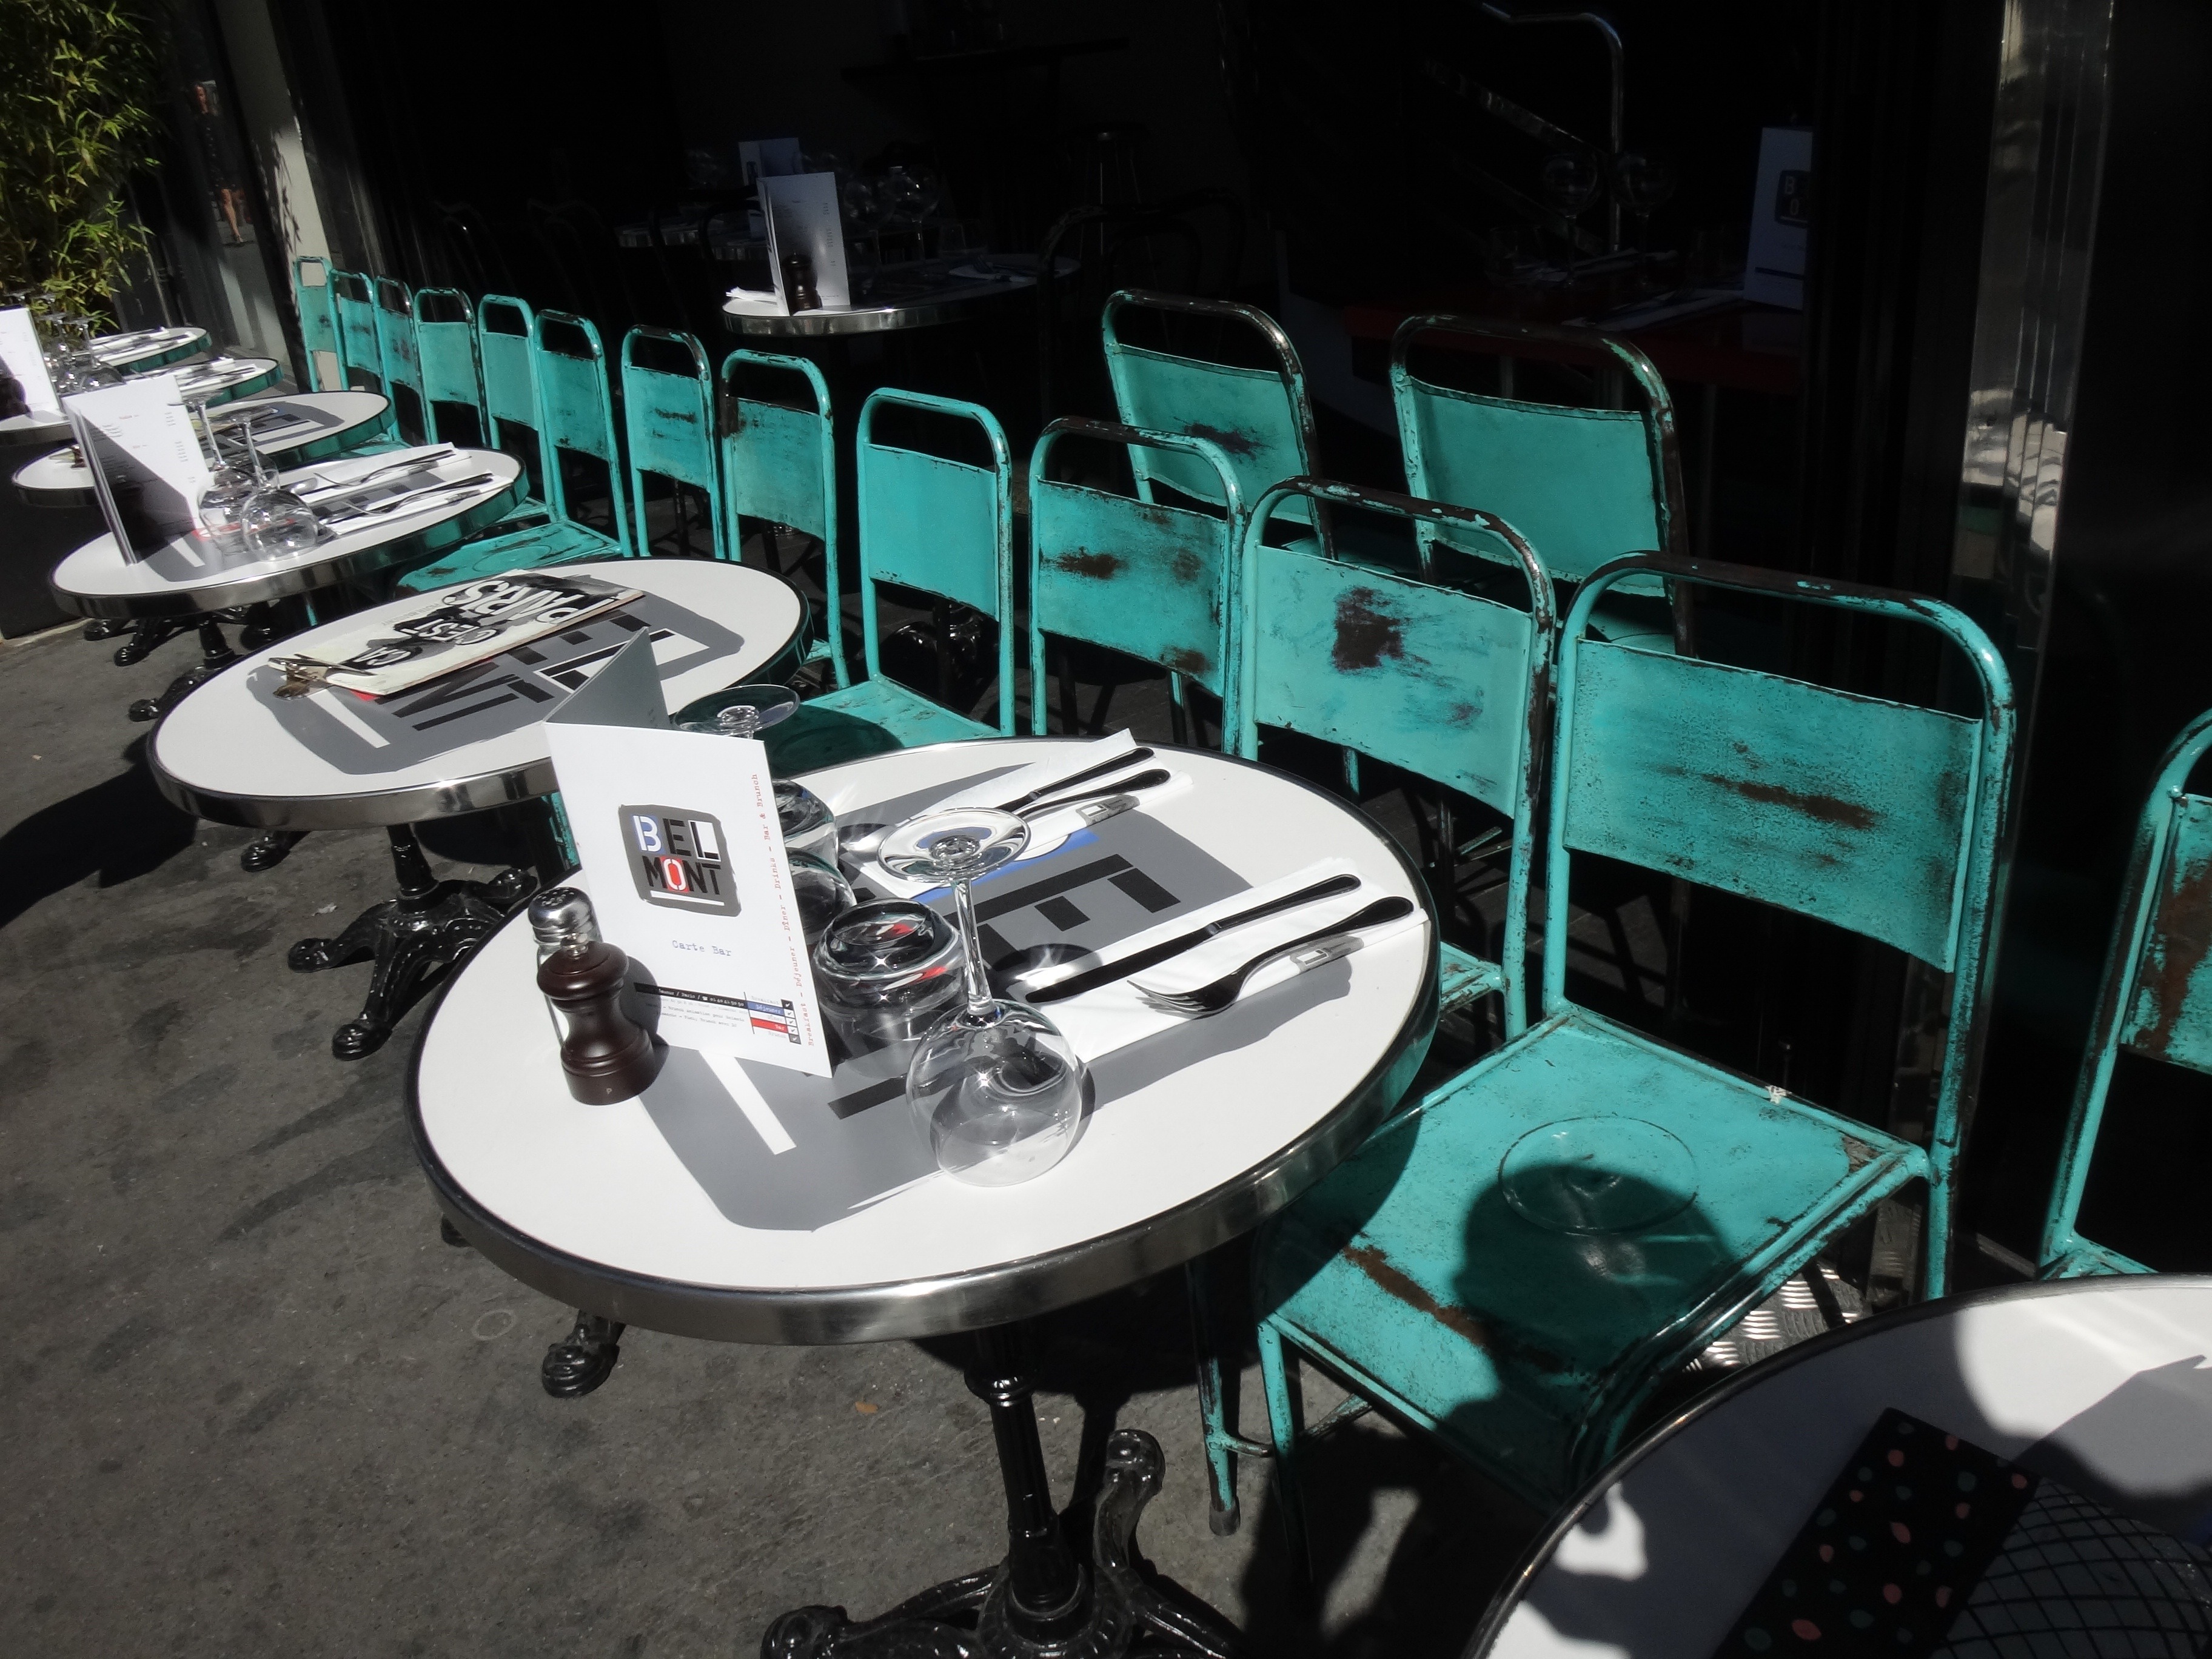
table, cafe, chair, paris, green, vehicle, screenshot